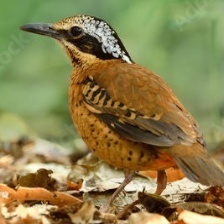
Species: EARED PITA
Scientific name: HYDRORNIS PHAYREI